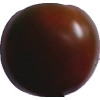
Label: tomato_maroon